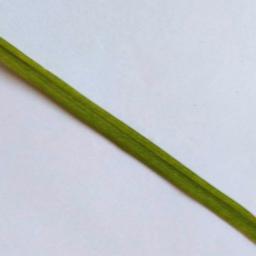
Label: Rice___Healthy